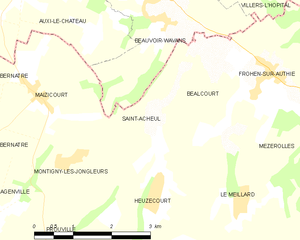
Carte des communes françaises Saint-Acheul